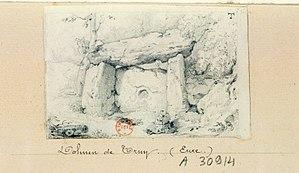
Dolmen de Trie-Château (Oise)